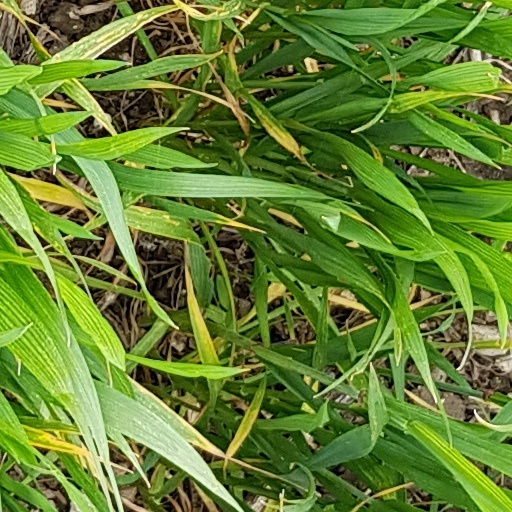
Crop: wheat